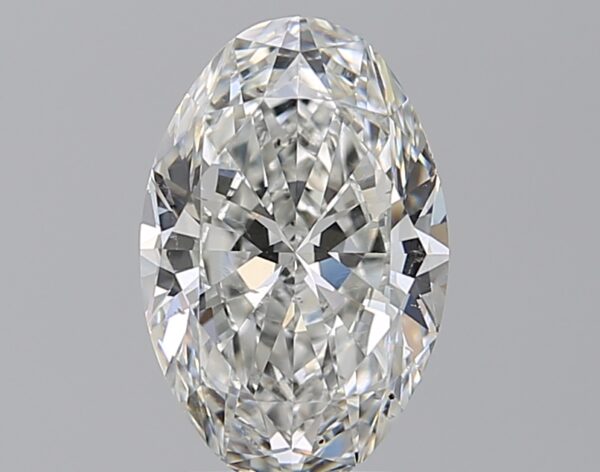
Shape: oval
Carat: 2.5
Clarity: SI1
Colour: F
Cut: EX
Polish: EX
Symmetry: EX
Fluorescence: M
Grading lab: GIA
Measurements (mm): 11.17 x 7.33 x 4.53